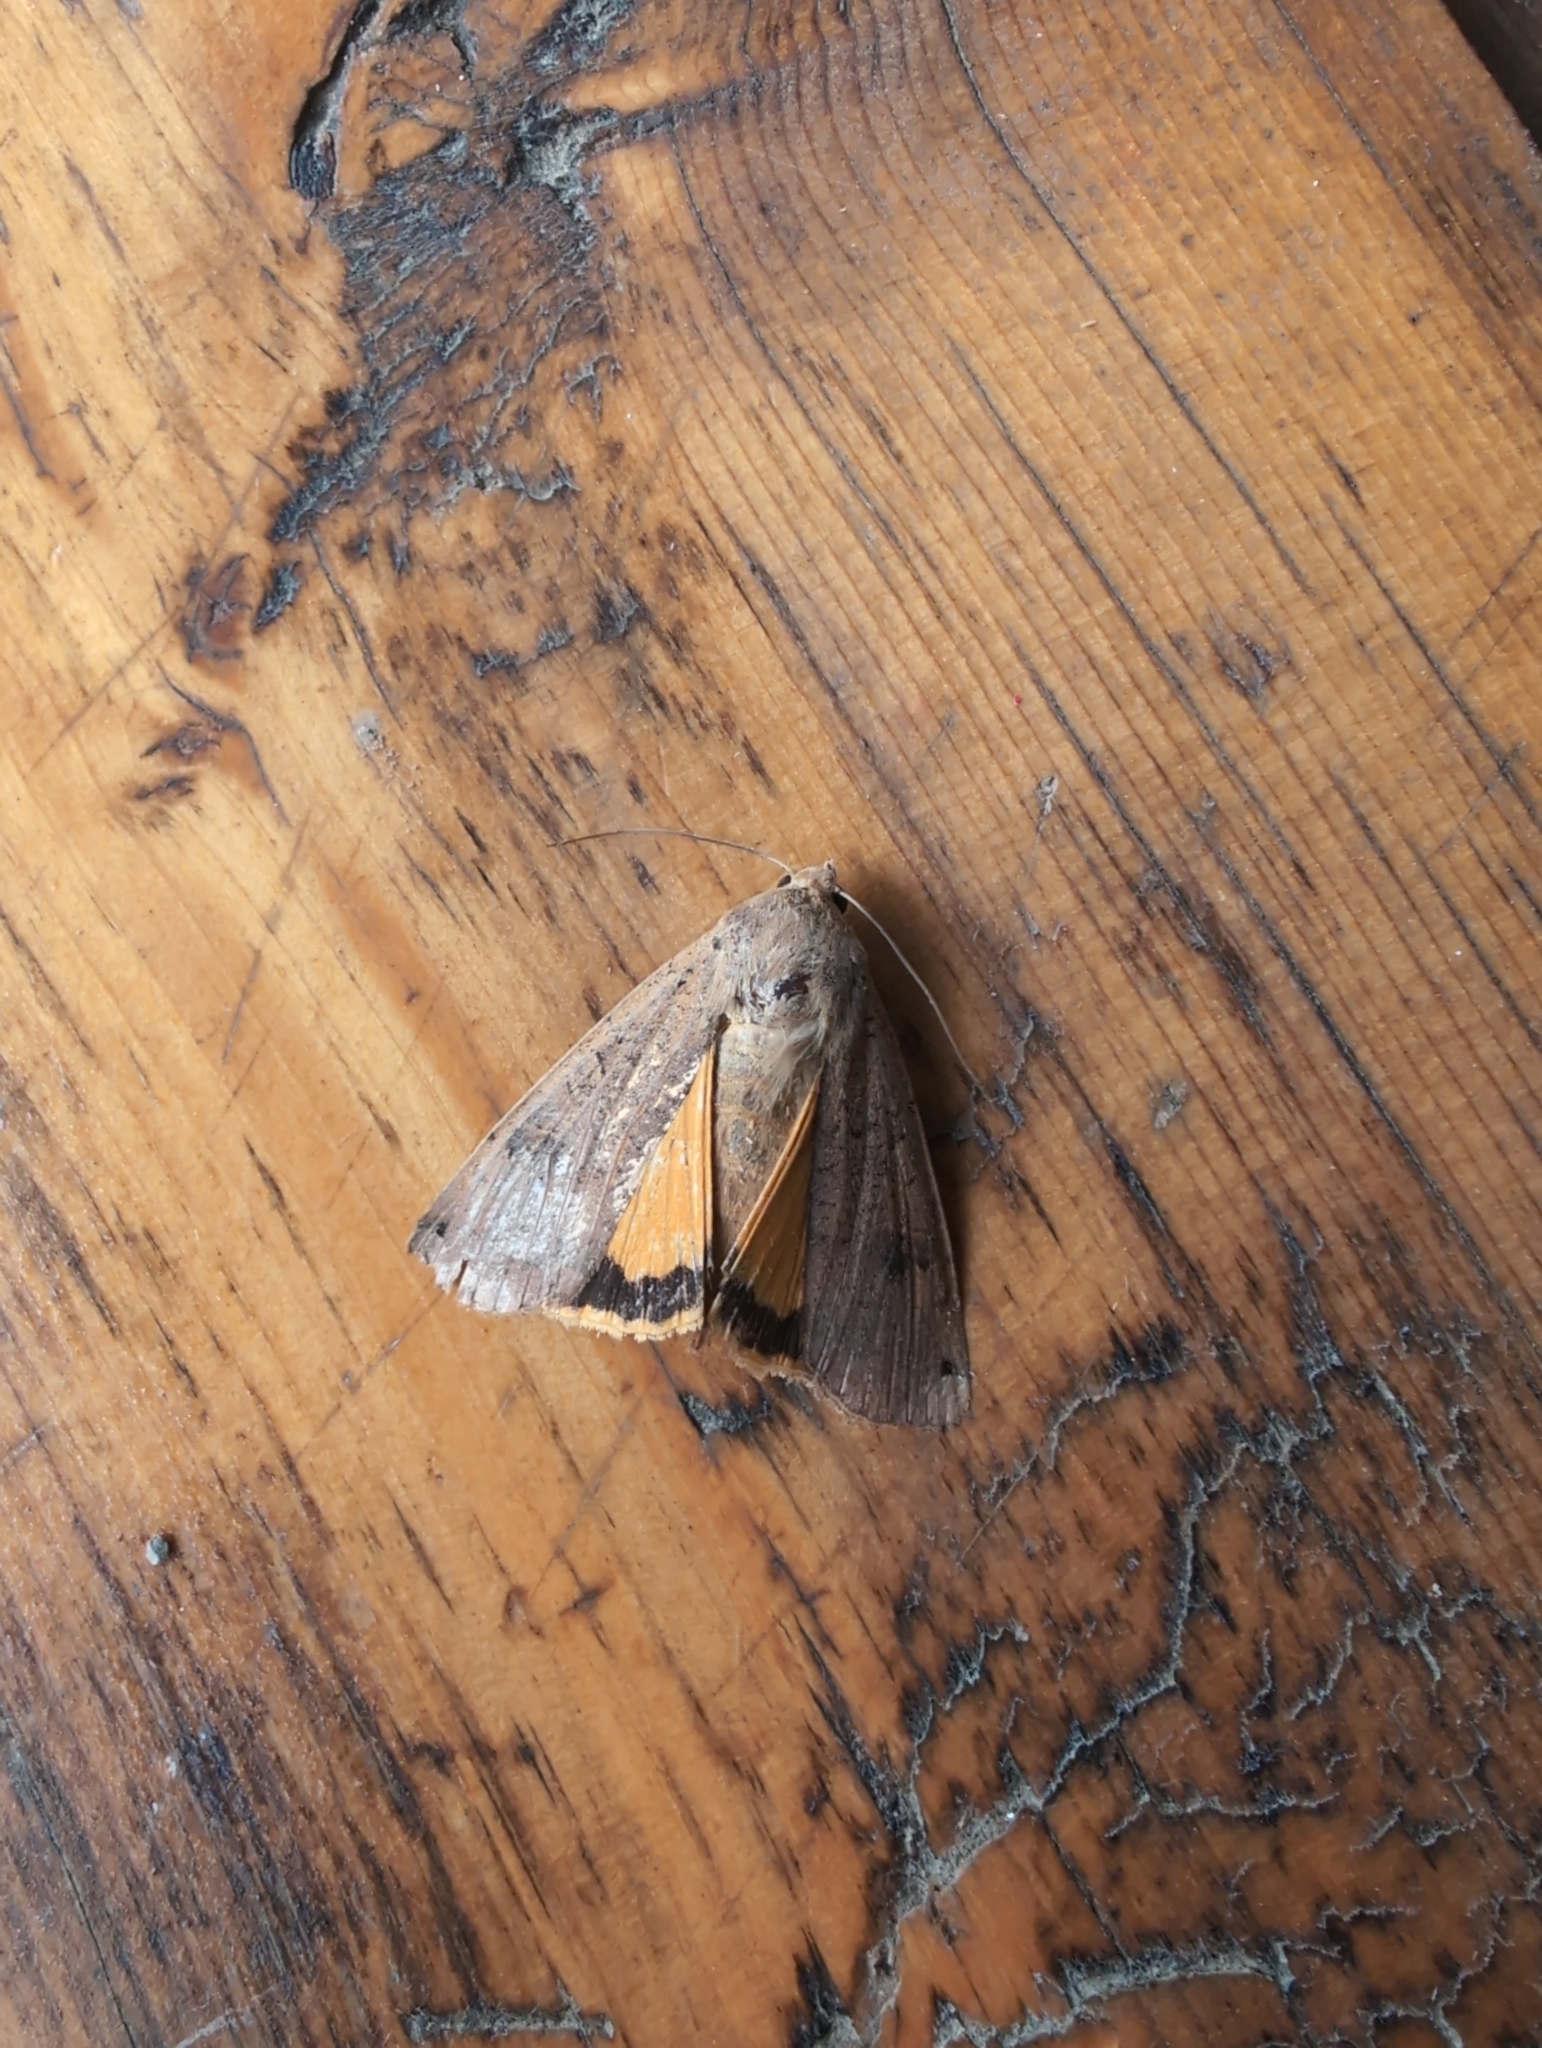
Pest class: cutworms